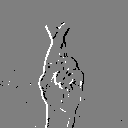
ASL letter: r